Bengal monitor

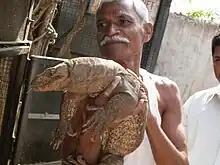
Injured Bengal monitor being nursed at the Lok Biradari Prakalp in India

The Bengal monitor is capable of rapid movement on the ground. Small individuals may climb trees to escape, but larger ones prefer to escape on the ground. They can climb well. On the ground, they sometimes stand on the hind legs to get a better view or when males fight other males. They can also swim well and can stay submerged for at least 17 minutes. It uses both trees and bushes for shelter.